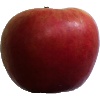
Label: Apple Crimson Snow 1